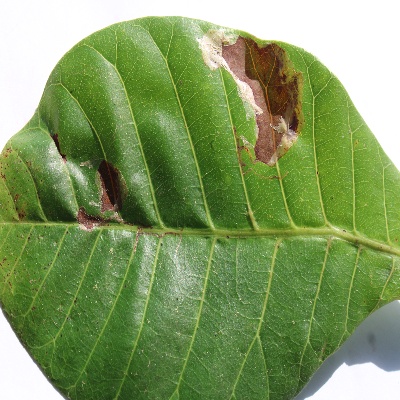
Crop: Cashew
Condition: leaf miner